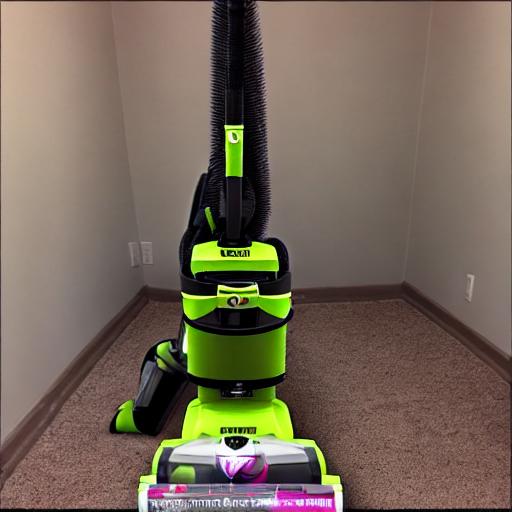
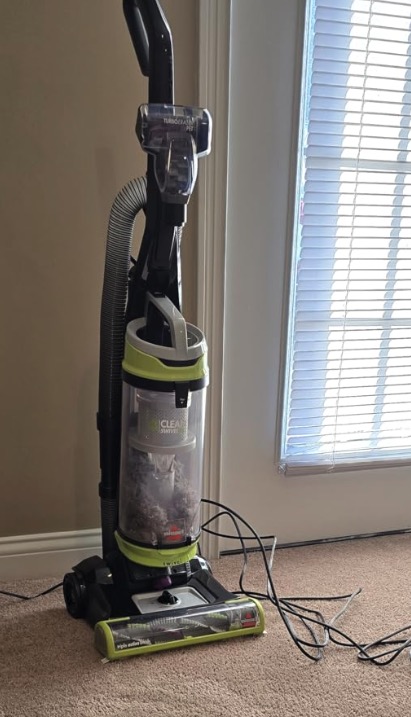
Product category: items_vacuum
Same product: no